Reactions to the 2021–2022 Russo-Ukrainian crisis

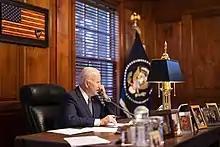
President Joe Biden speaks on the phone with President Vladimir Putin on 29 December 2021

The Prime Minister of the United Kingdom, Boris Johnson, said that his country was concerned about Russia's activities in the occupied Crimea and on the border with Ukraine. He said this during a telephone conversation with President of Ukraine Volodymyr Zelenskyy. Johnson launched a warning to Russian mothers, saying that their sons were not likely to return home if President Putin chose to invade Ukraine. Deputy Prime Minister Dominic Raab has said that "there is a very significant risk Russia will invade Ukraine" and urged Putin to "step back from the brink". Foreign Secretary Liz Truss wrote on Twitter that the UK "will not tolerate Kremlin plot to install pro-Russian leadership in Ukraine."